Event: Nepal Earthquake
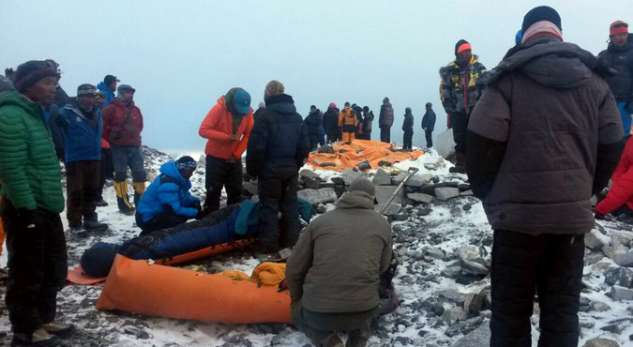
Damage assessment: no_damage